Imam Al-Khoei Benevolent Foundation

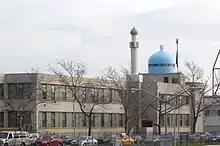
Jamaica, New York

The Imam Al-Khoei Benevolent Foundation is an organization created by Abul-Qassim Khoei, a Grand Ayatollah who was considered by much of the Shia world as his time's premier leader of Shias across the world. It is an international religious charitable institution.